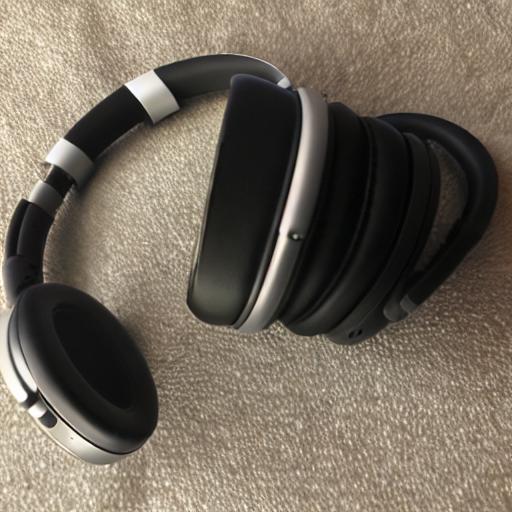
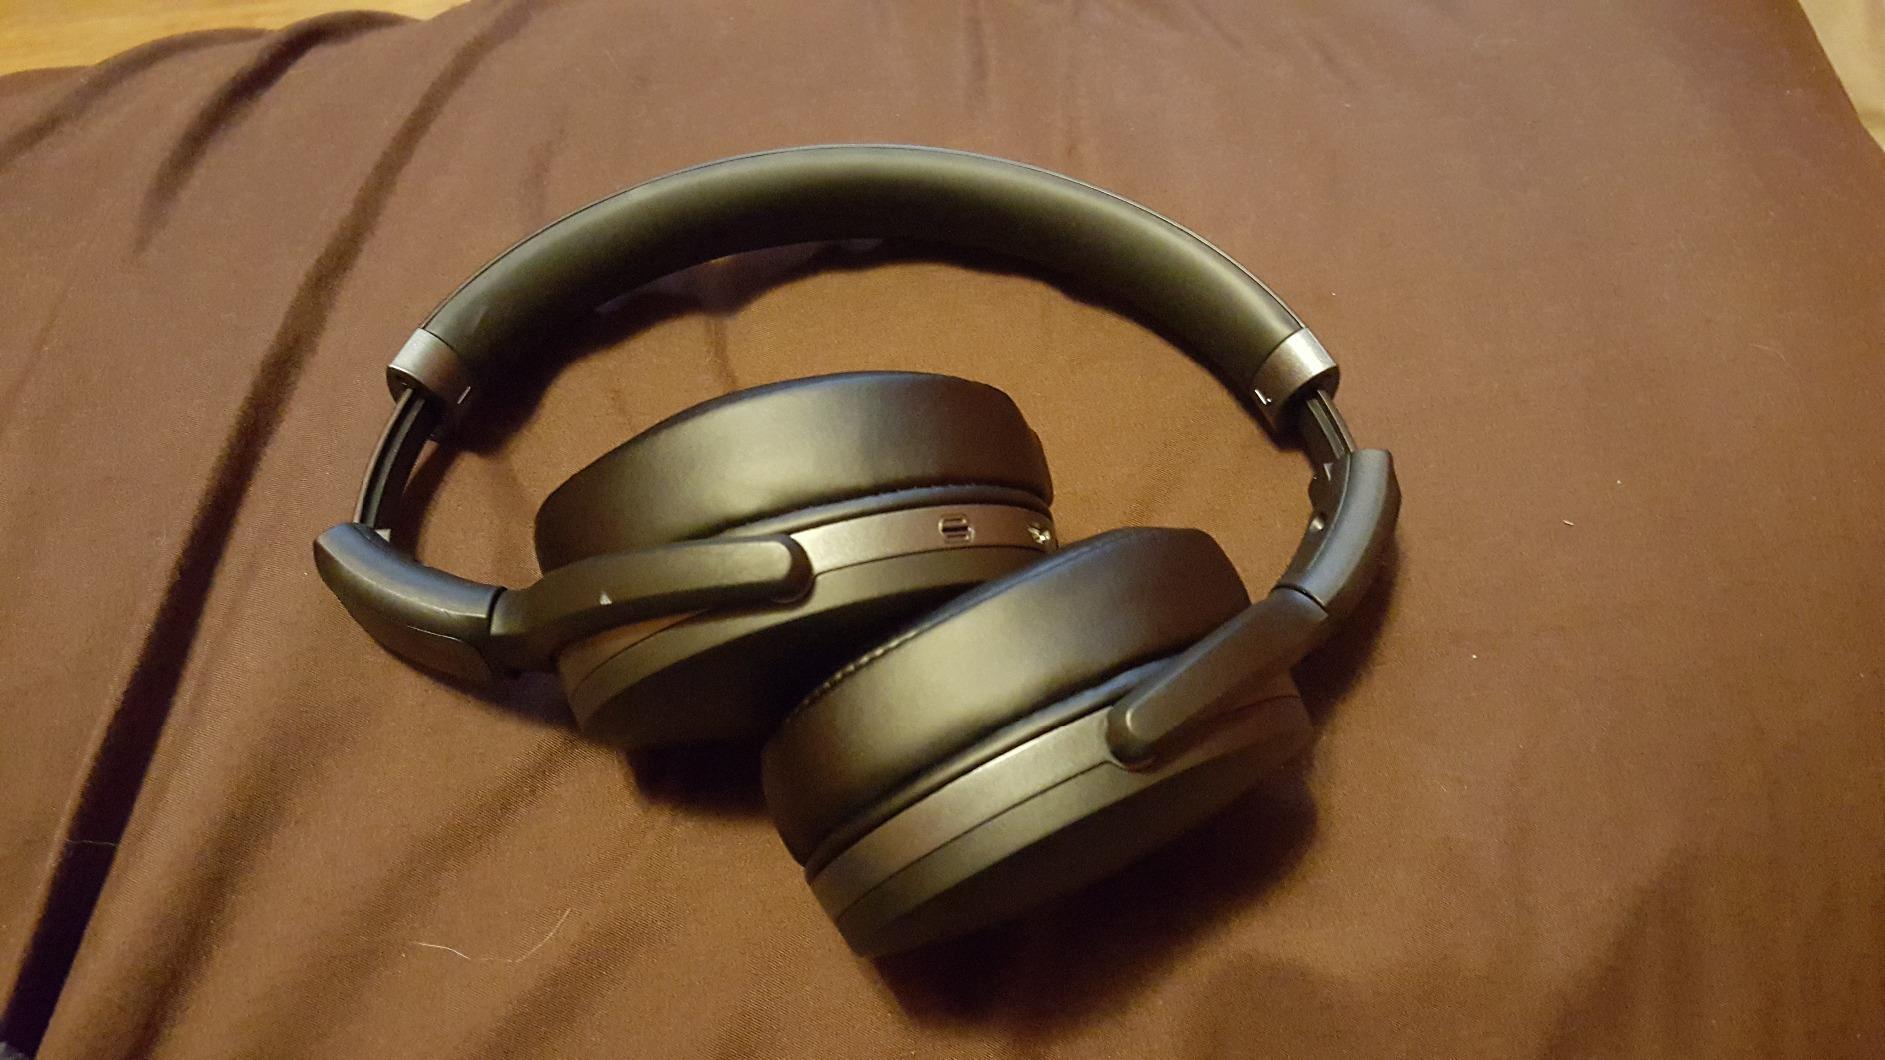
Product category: headphones
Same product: no